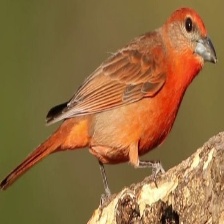
Species: HEPATIC TANAGER
Scientific name: PIRANGA FLAVA